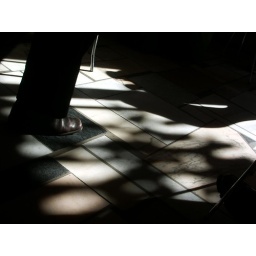
sitting there in that nice cafe in hamburg. watching the shadow of the trees dancing on the floor